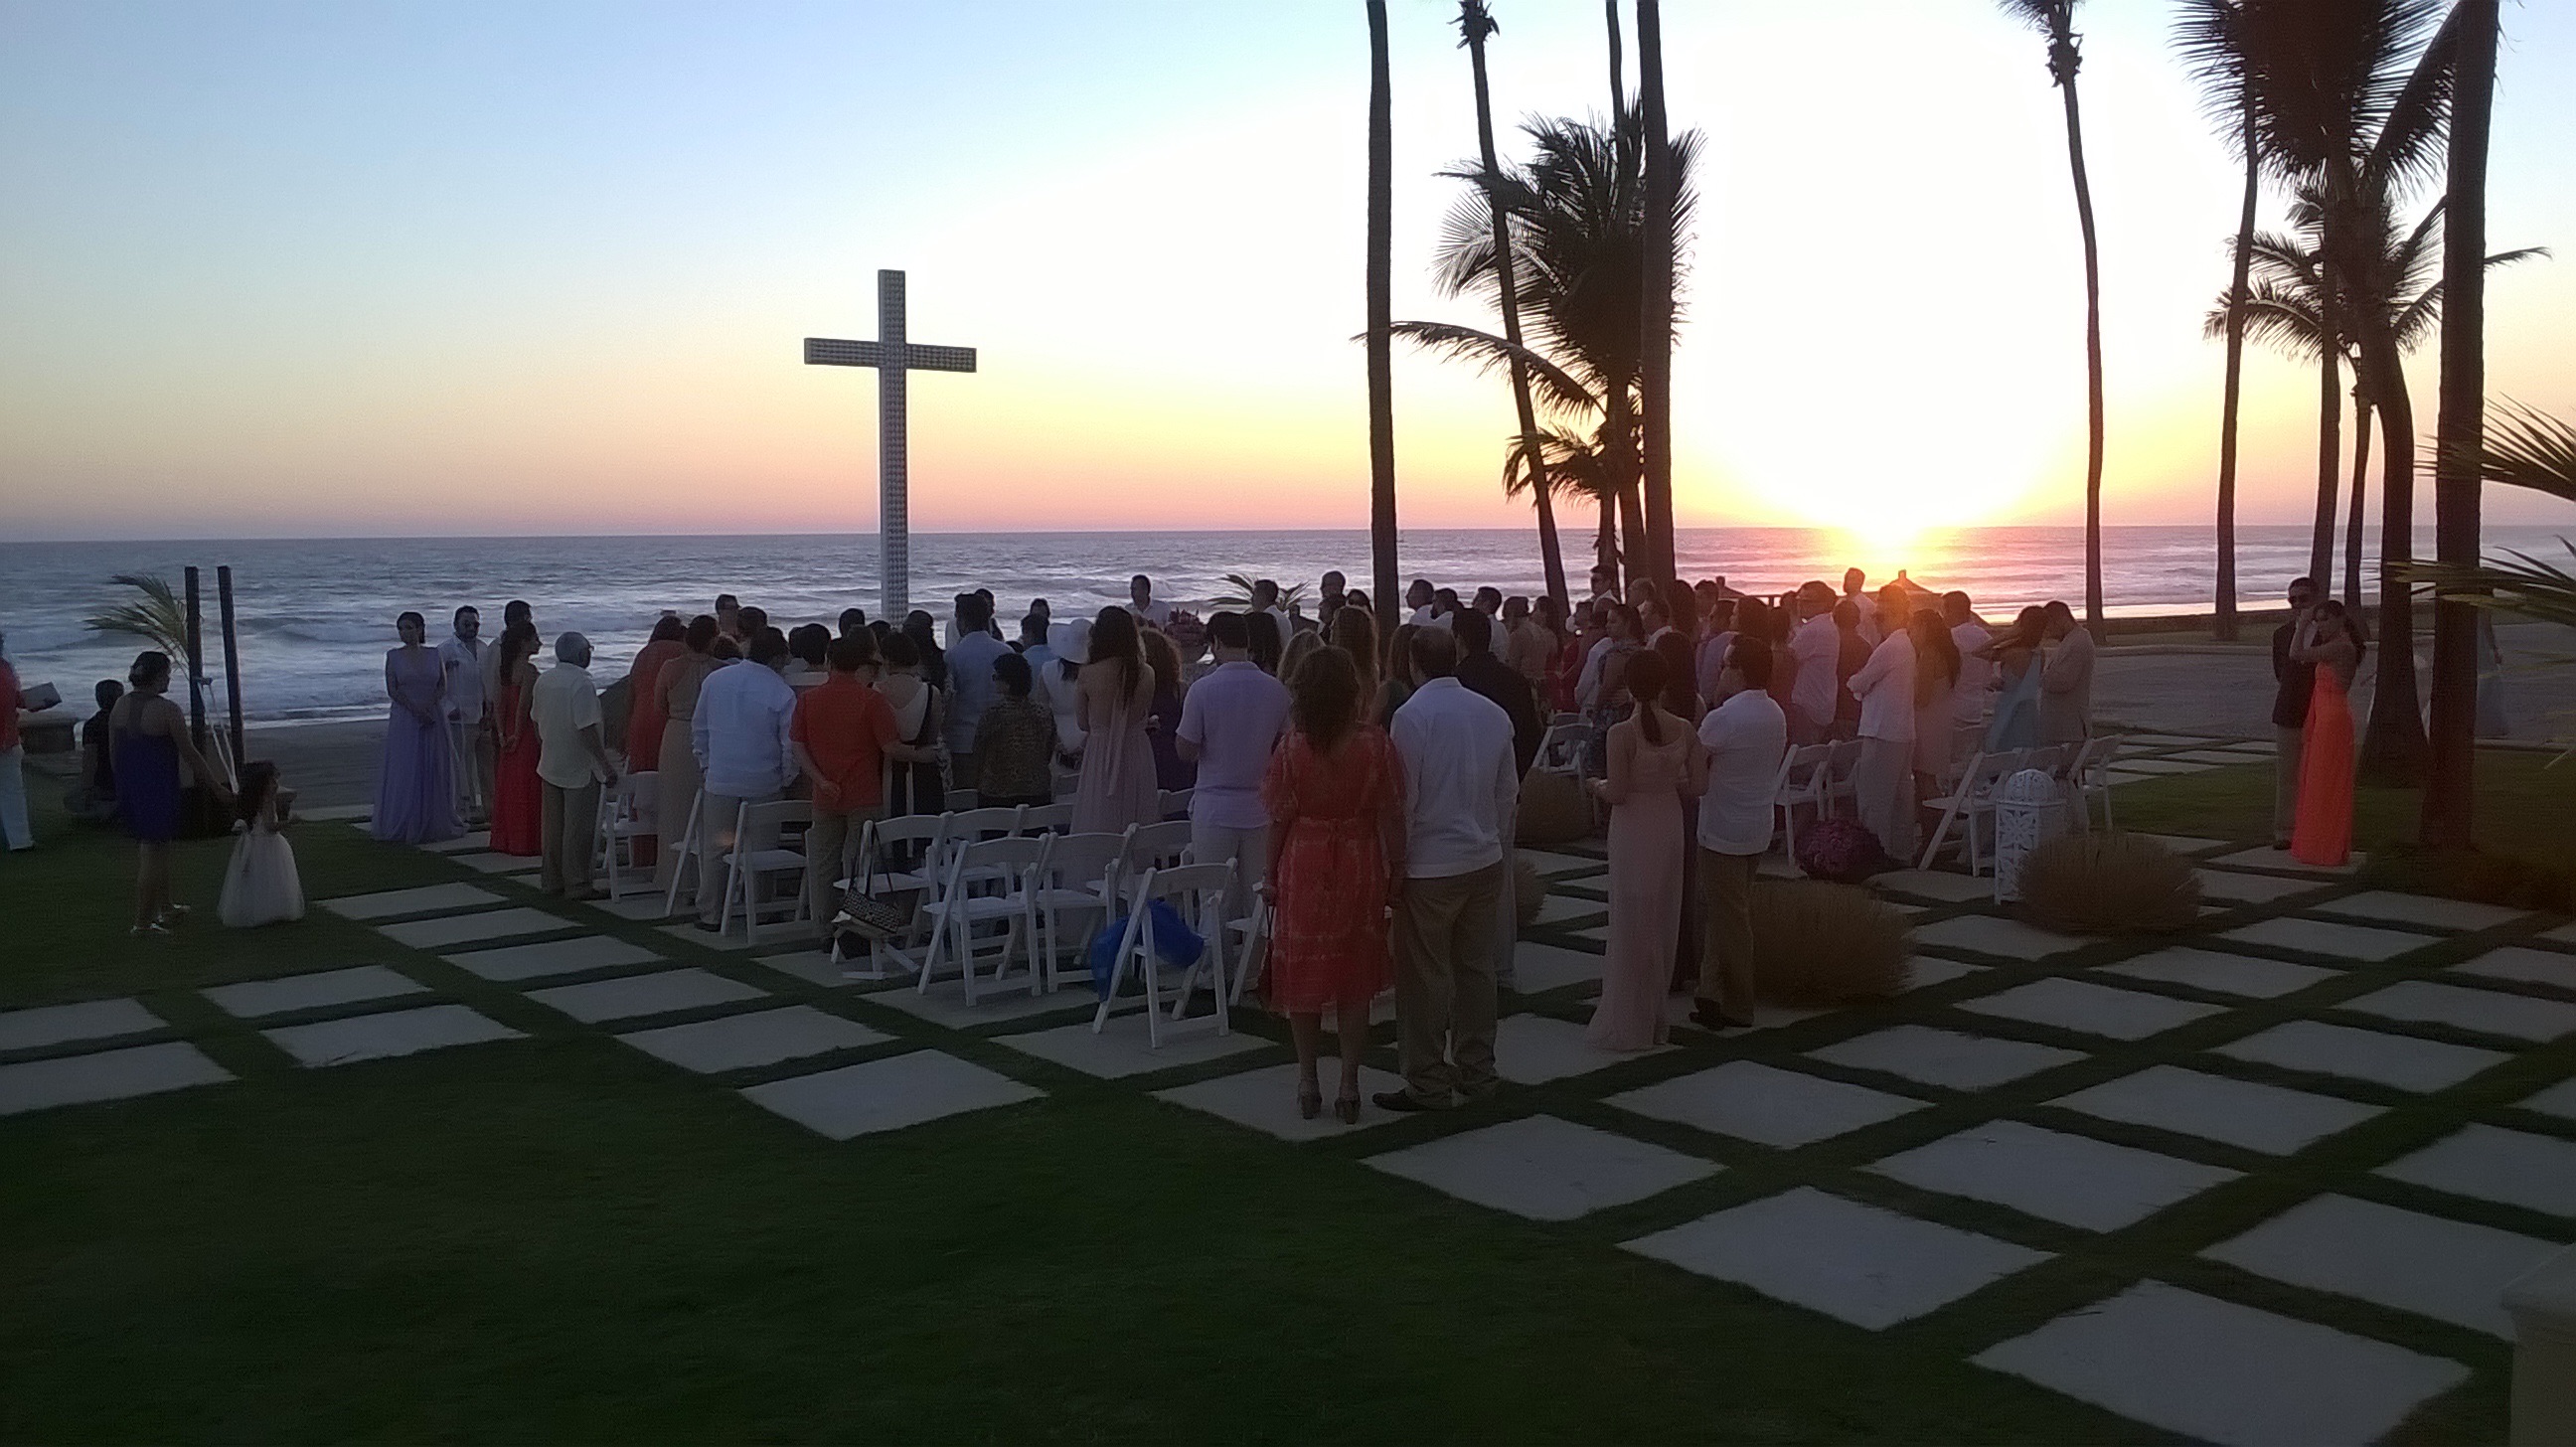
walkway, evening, screenshot